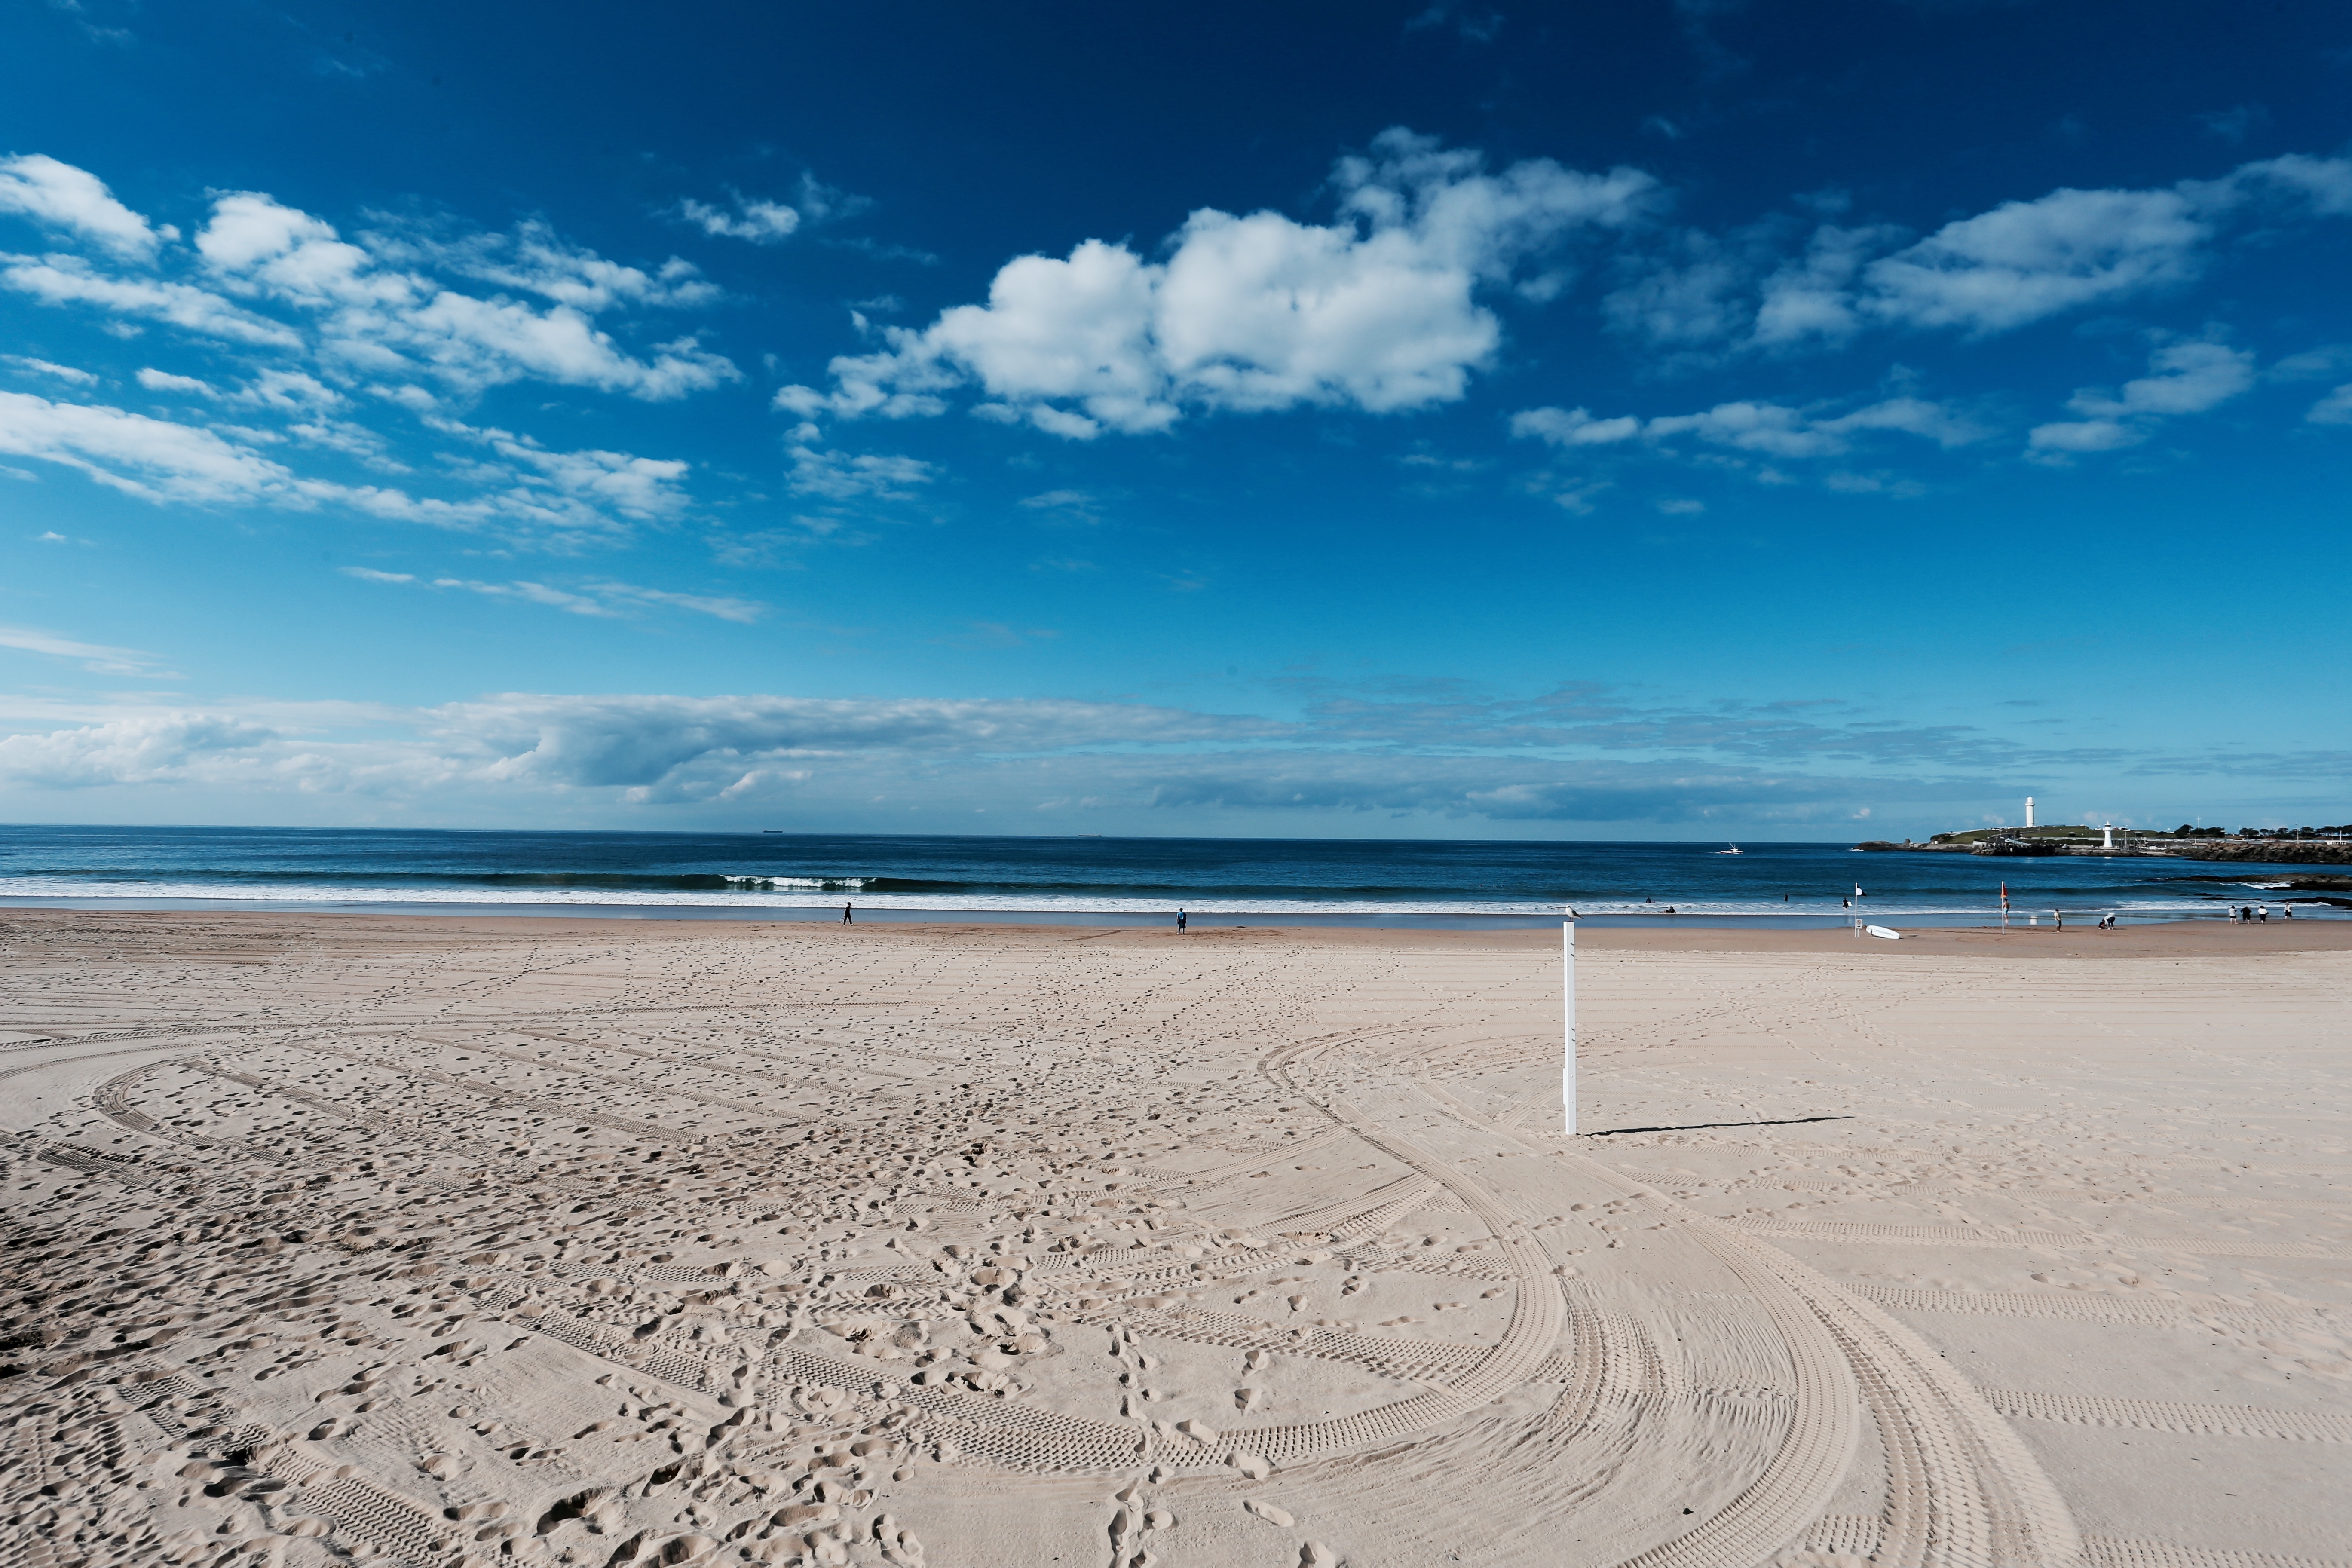
beach, sea, coast, sand, ocean, horizon, cloud, sky, shore, wave, vacation, body of water, mudflat, wind wave